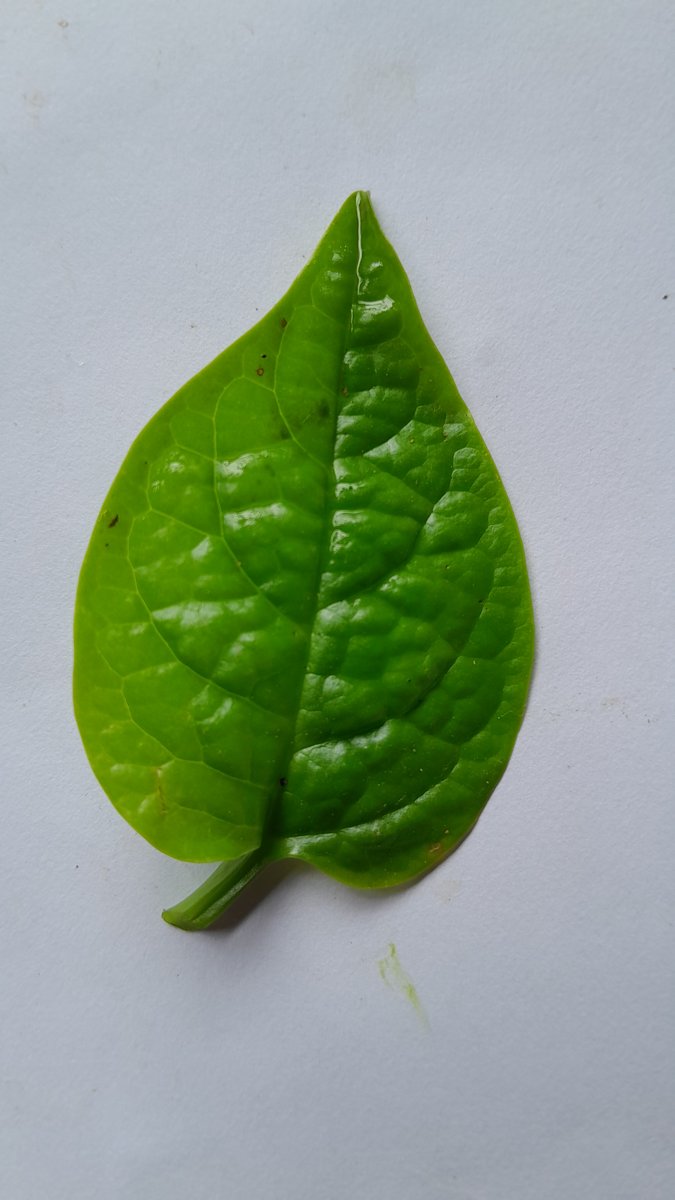
Label: Healthy-Leaf